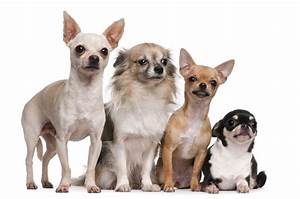
Label: cane